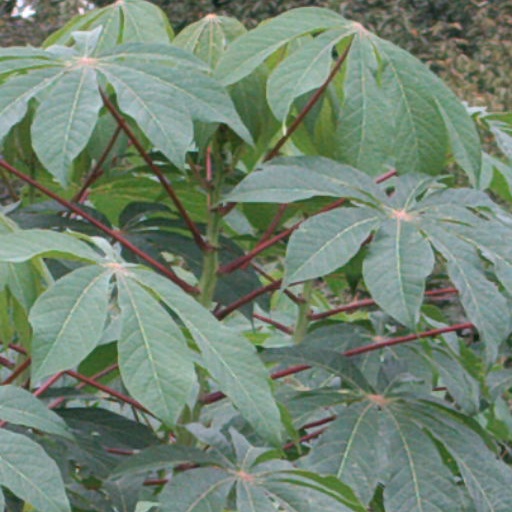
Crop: cassava